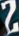
Number: 2